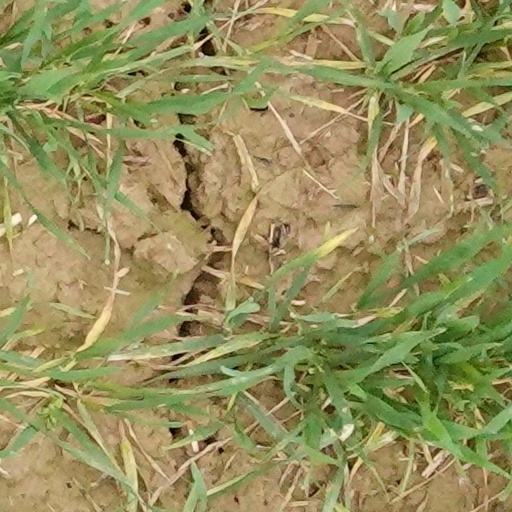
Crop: wheat